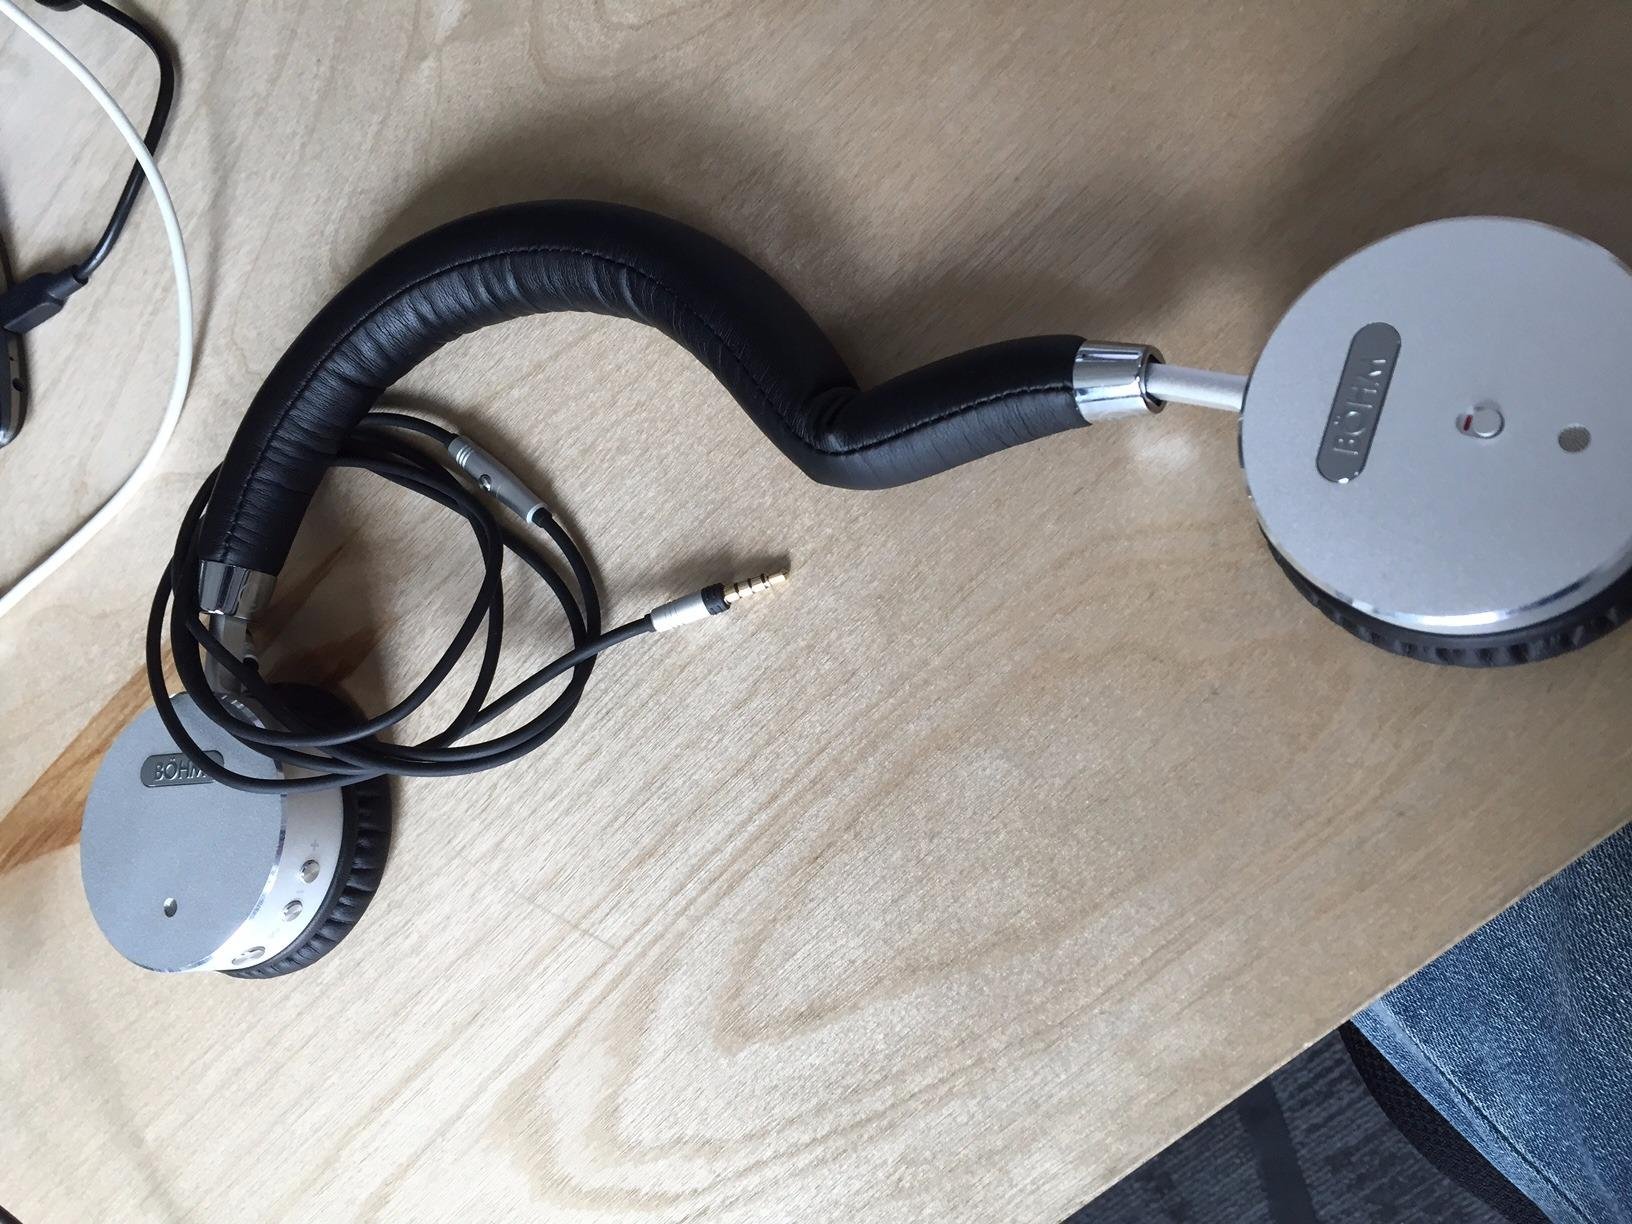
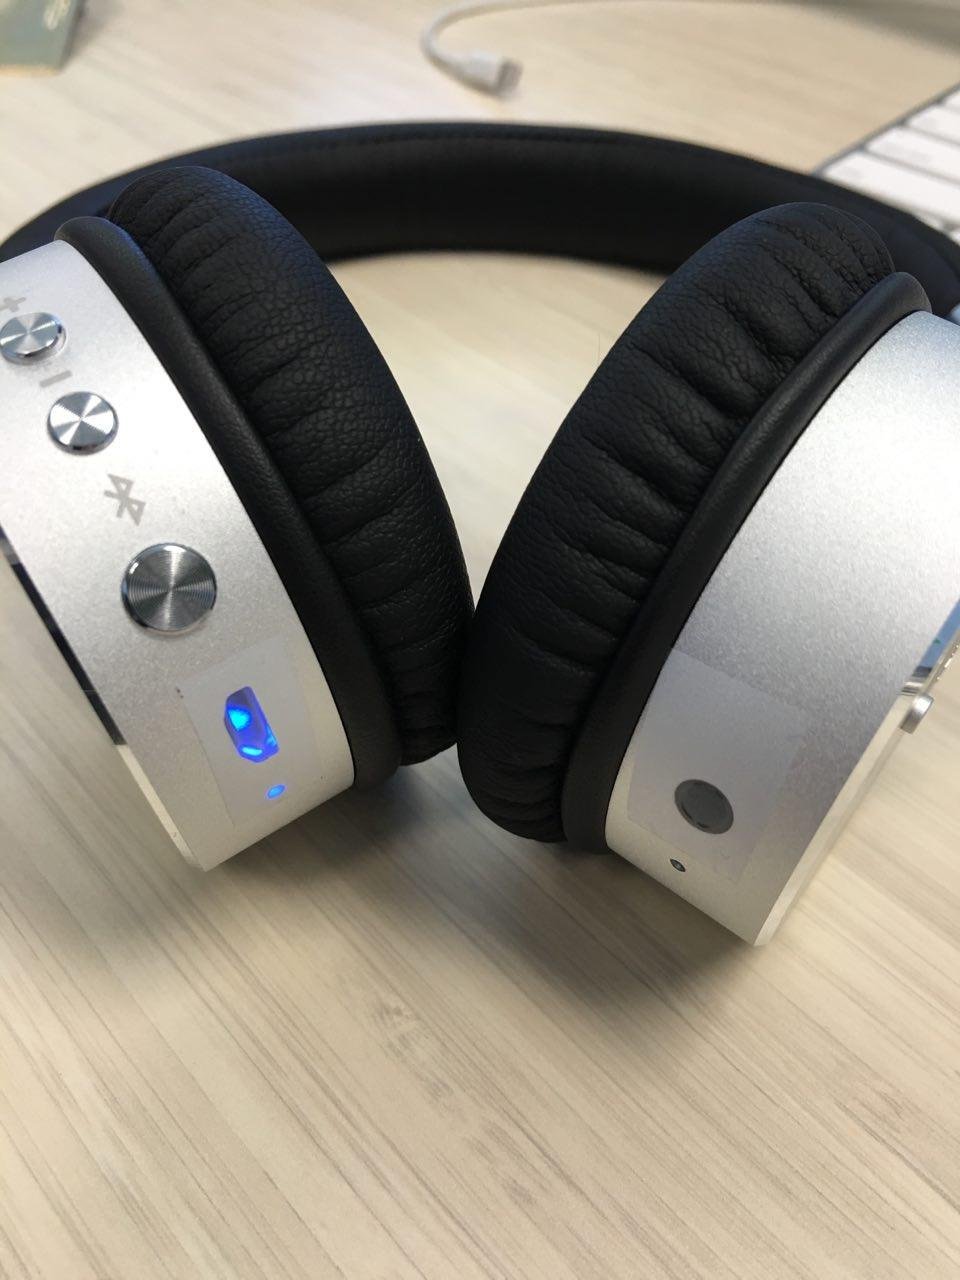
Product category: headphones
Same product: yes